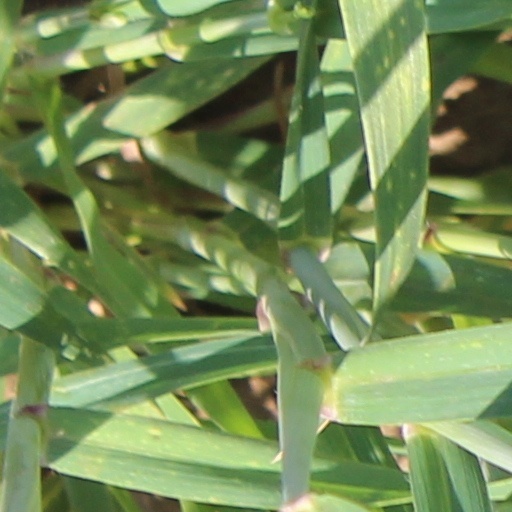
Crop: wheat